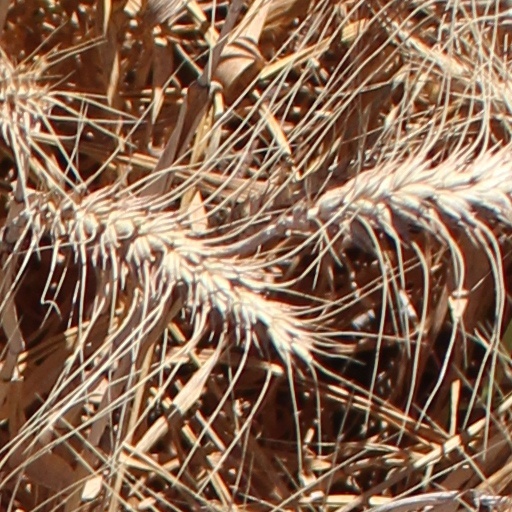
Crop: wheat